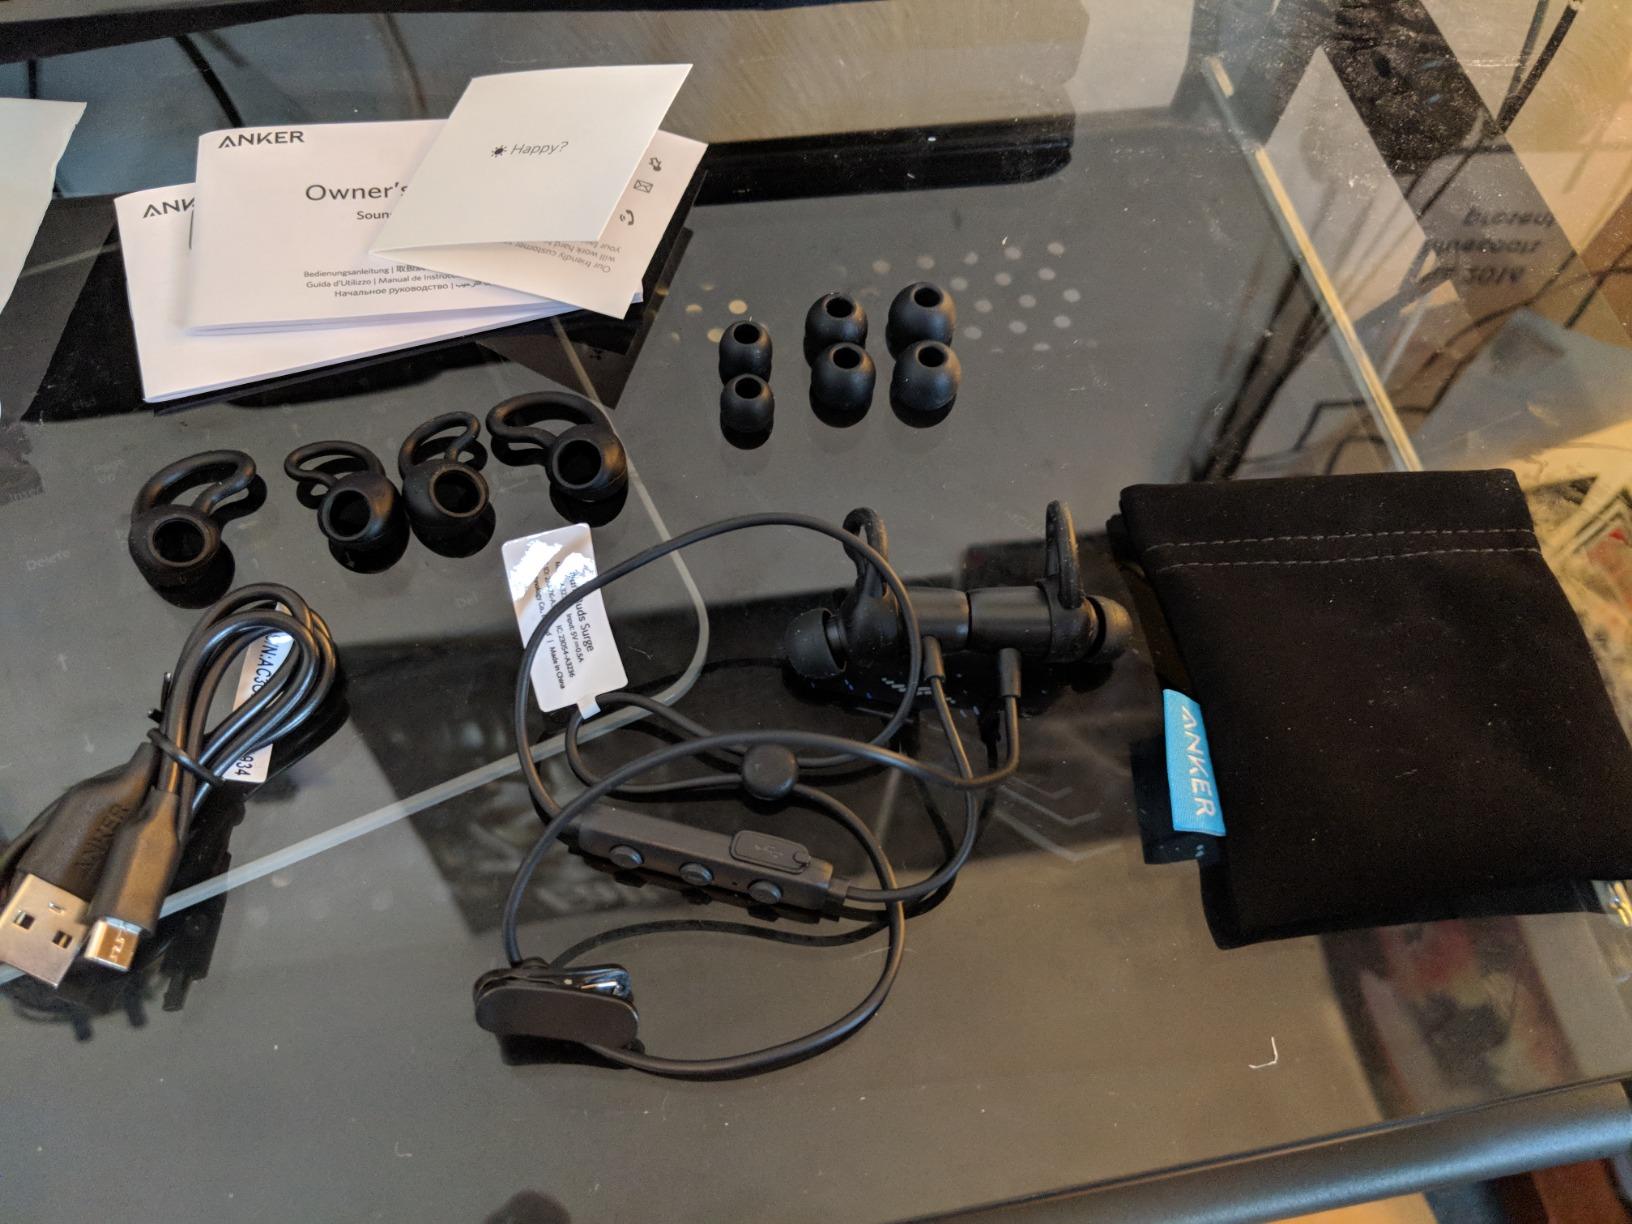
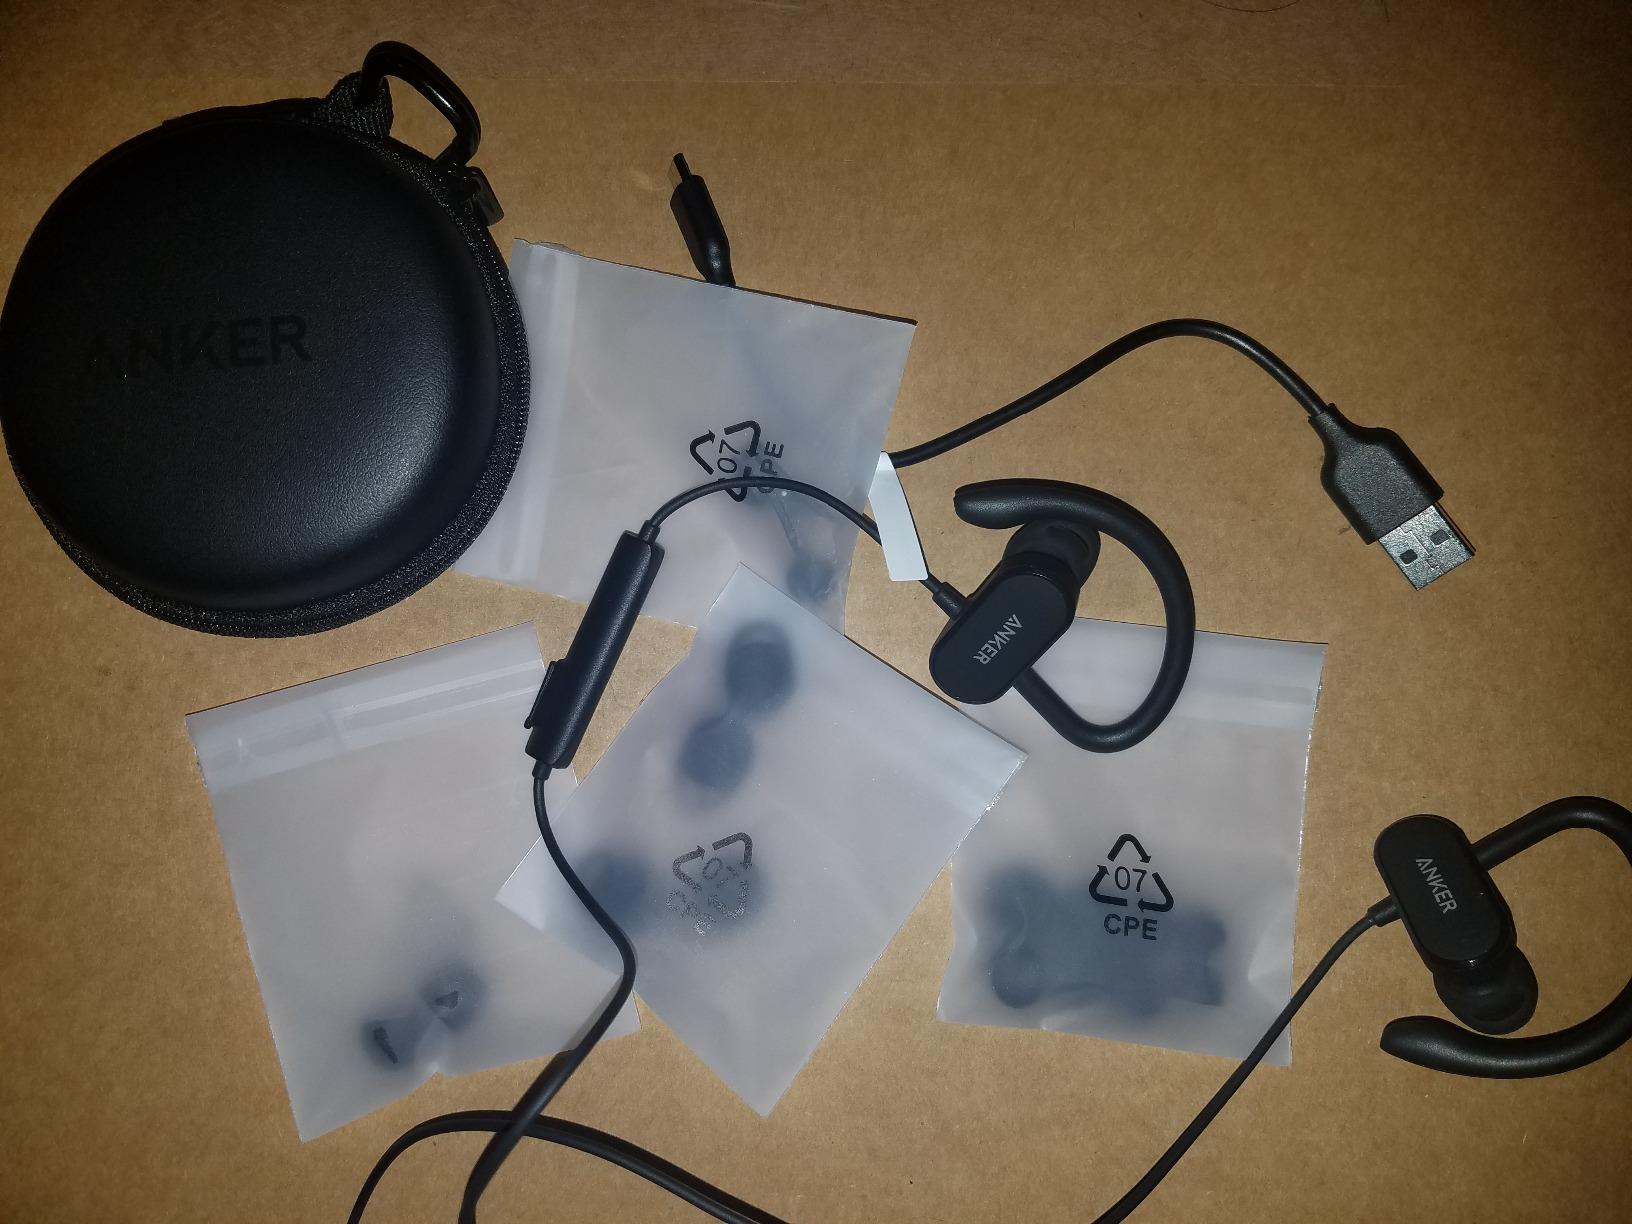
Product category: headphones
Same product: no